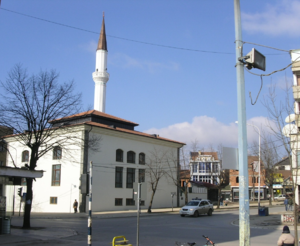
Gjilan en albanais et Gnjilane en serbe latin est une ville et une commune/municipalité du Kosovo. Elles font partie du district de Gjilan/Gnjilane ou du district de Kosovo-Pomoravlje. En 1991, la commune/municipalité comptait 103 675 habitants, dont une majorité d'Albanais. En 2009, la population de la commune/municipalité était estimée par l'OSCE à 130 000 habitants. Selon le recensement kosovar de 2011, la commune compte 90 015 habitants.
Cet article propose une liste des monuments culturels du Kosovo. Elle intègre des monuments inscrits dans les registres de l'Institut pour la protection du patrimoine de la République de Serbie et sur la liste de l'Académie serbe des sciences et des arts, en tant que le Kosovo est encore considéré comme une province autonome par la Serbie et une partie de la communauté internationale ; parallèlement le Kosovo, qui a proclamé son indépendance en 2008, a établi une liste provisoire de monuments culturels.